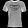
Label: T - shirt / top